Antwerp

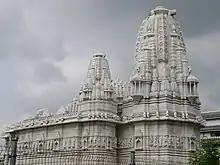
Jain temple in Wilrijk

In 1958, in preparation of the 10-year development plan for the Port of Antwerp, the municipalities of Berendrecht-Zandvliet-Lillo were integrated into the city territory and lost their administrative independence. During the 1983 merger of municipalities, conducted by the Belgian government as an administrative simplification, the municipalities of Berchem, Borgerhout, Deurne, Ekeren, Hoboken, Merksem and Wilrijk were merged into the city. At that time the city was also divided into the districts mentioned above. Simultaneously, districts received an appointed district council; later district councils became elected bodies.